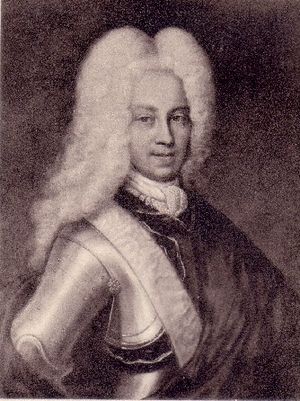
Adam Christopher Knuth til Knuthenborg
Adam Christopher lensgreve Knuth var en dansk godsejer.